Hubei

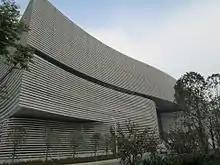
Hubei Provincial Library

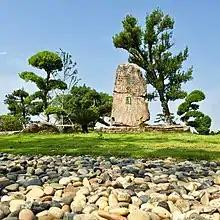
Garden At Huazhong Agricultural University

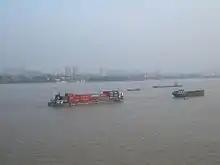
Boats on the Yangtze River in Wuhan

People in Hubei speak Mandarin dialects; most of these dialects are classified as Southwestern Mandarin dialects, a group that also encompasses the Mandarin dialects of most of southwestern China.